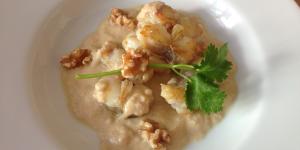
rape en salsa de nueces